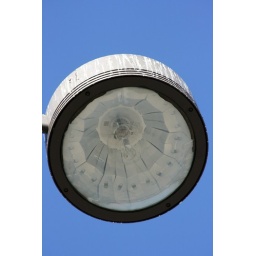
A lamp in a parking lot. Looks like it's seen a few bird butts in its time.